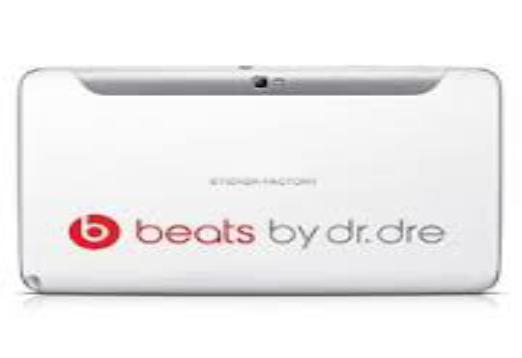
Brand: BEATS BY DRE
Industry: Electronic